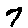
Label: 7